Trireme

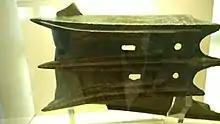
Bronze trireme ram

Once the triremes were seaworthy, it is argued that they were highly decorated with, "eyes, nameplates, painted figureheads, and various ornaments". These decorations were used both to show the wealth of the patrician and to make the ship frightening to the enemy. The home port of each trireme was signaled by the wooden statue of a deity located above the bronze ram on the front of the ship. In the case of Athens, since most of the fleet's triremes were paid for by wealthy citizens, there was a natural sense of competition among the patricians to create the "most impressive" trireme, both to intimidate the enemy and to attract the best oarsmen. Of all military expenditure, triremes were the most labor- and (in terms of men and money) investment-intensive.